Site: brandenburg
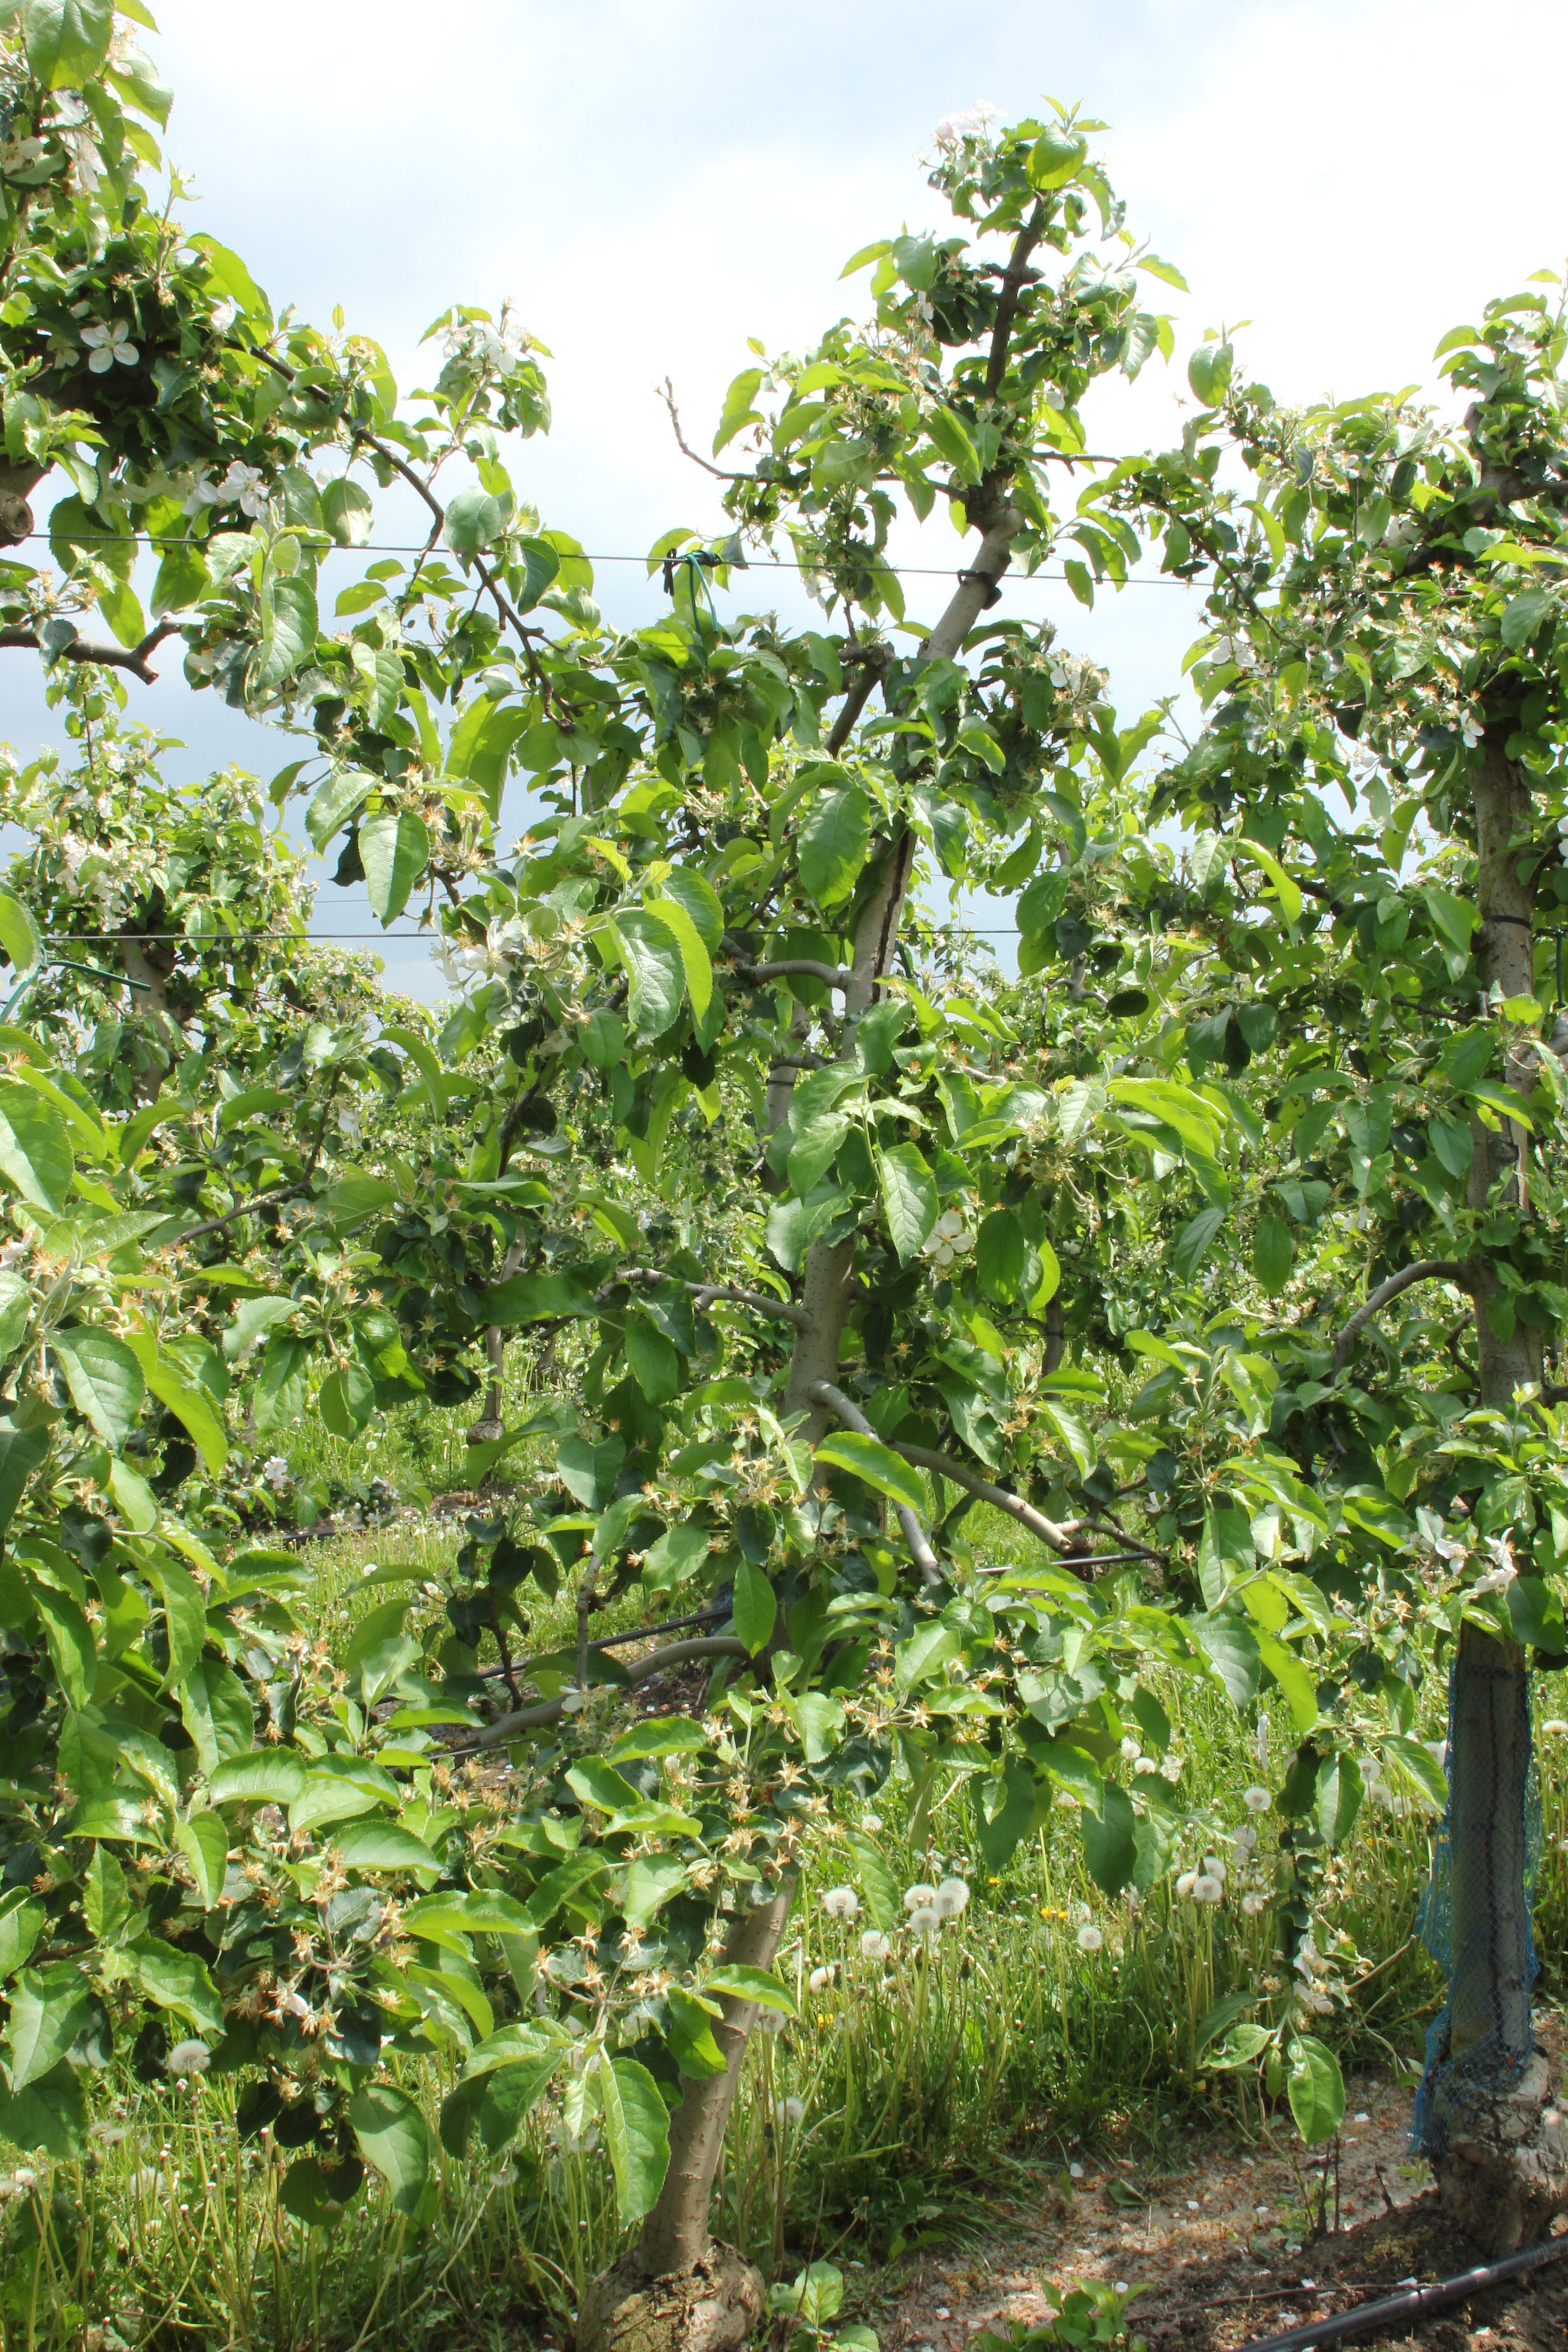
Growth stage (BBCH 67): Flowering